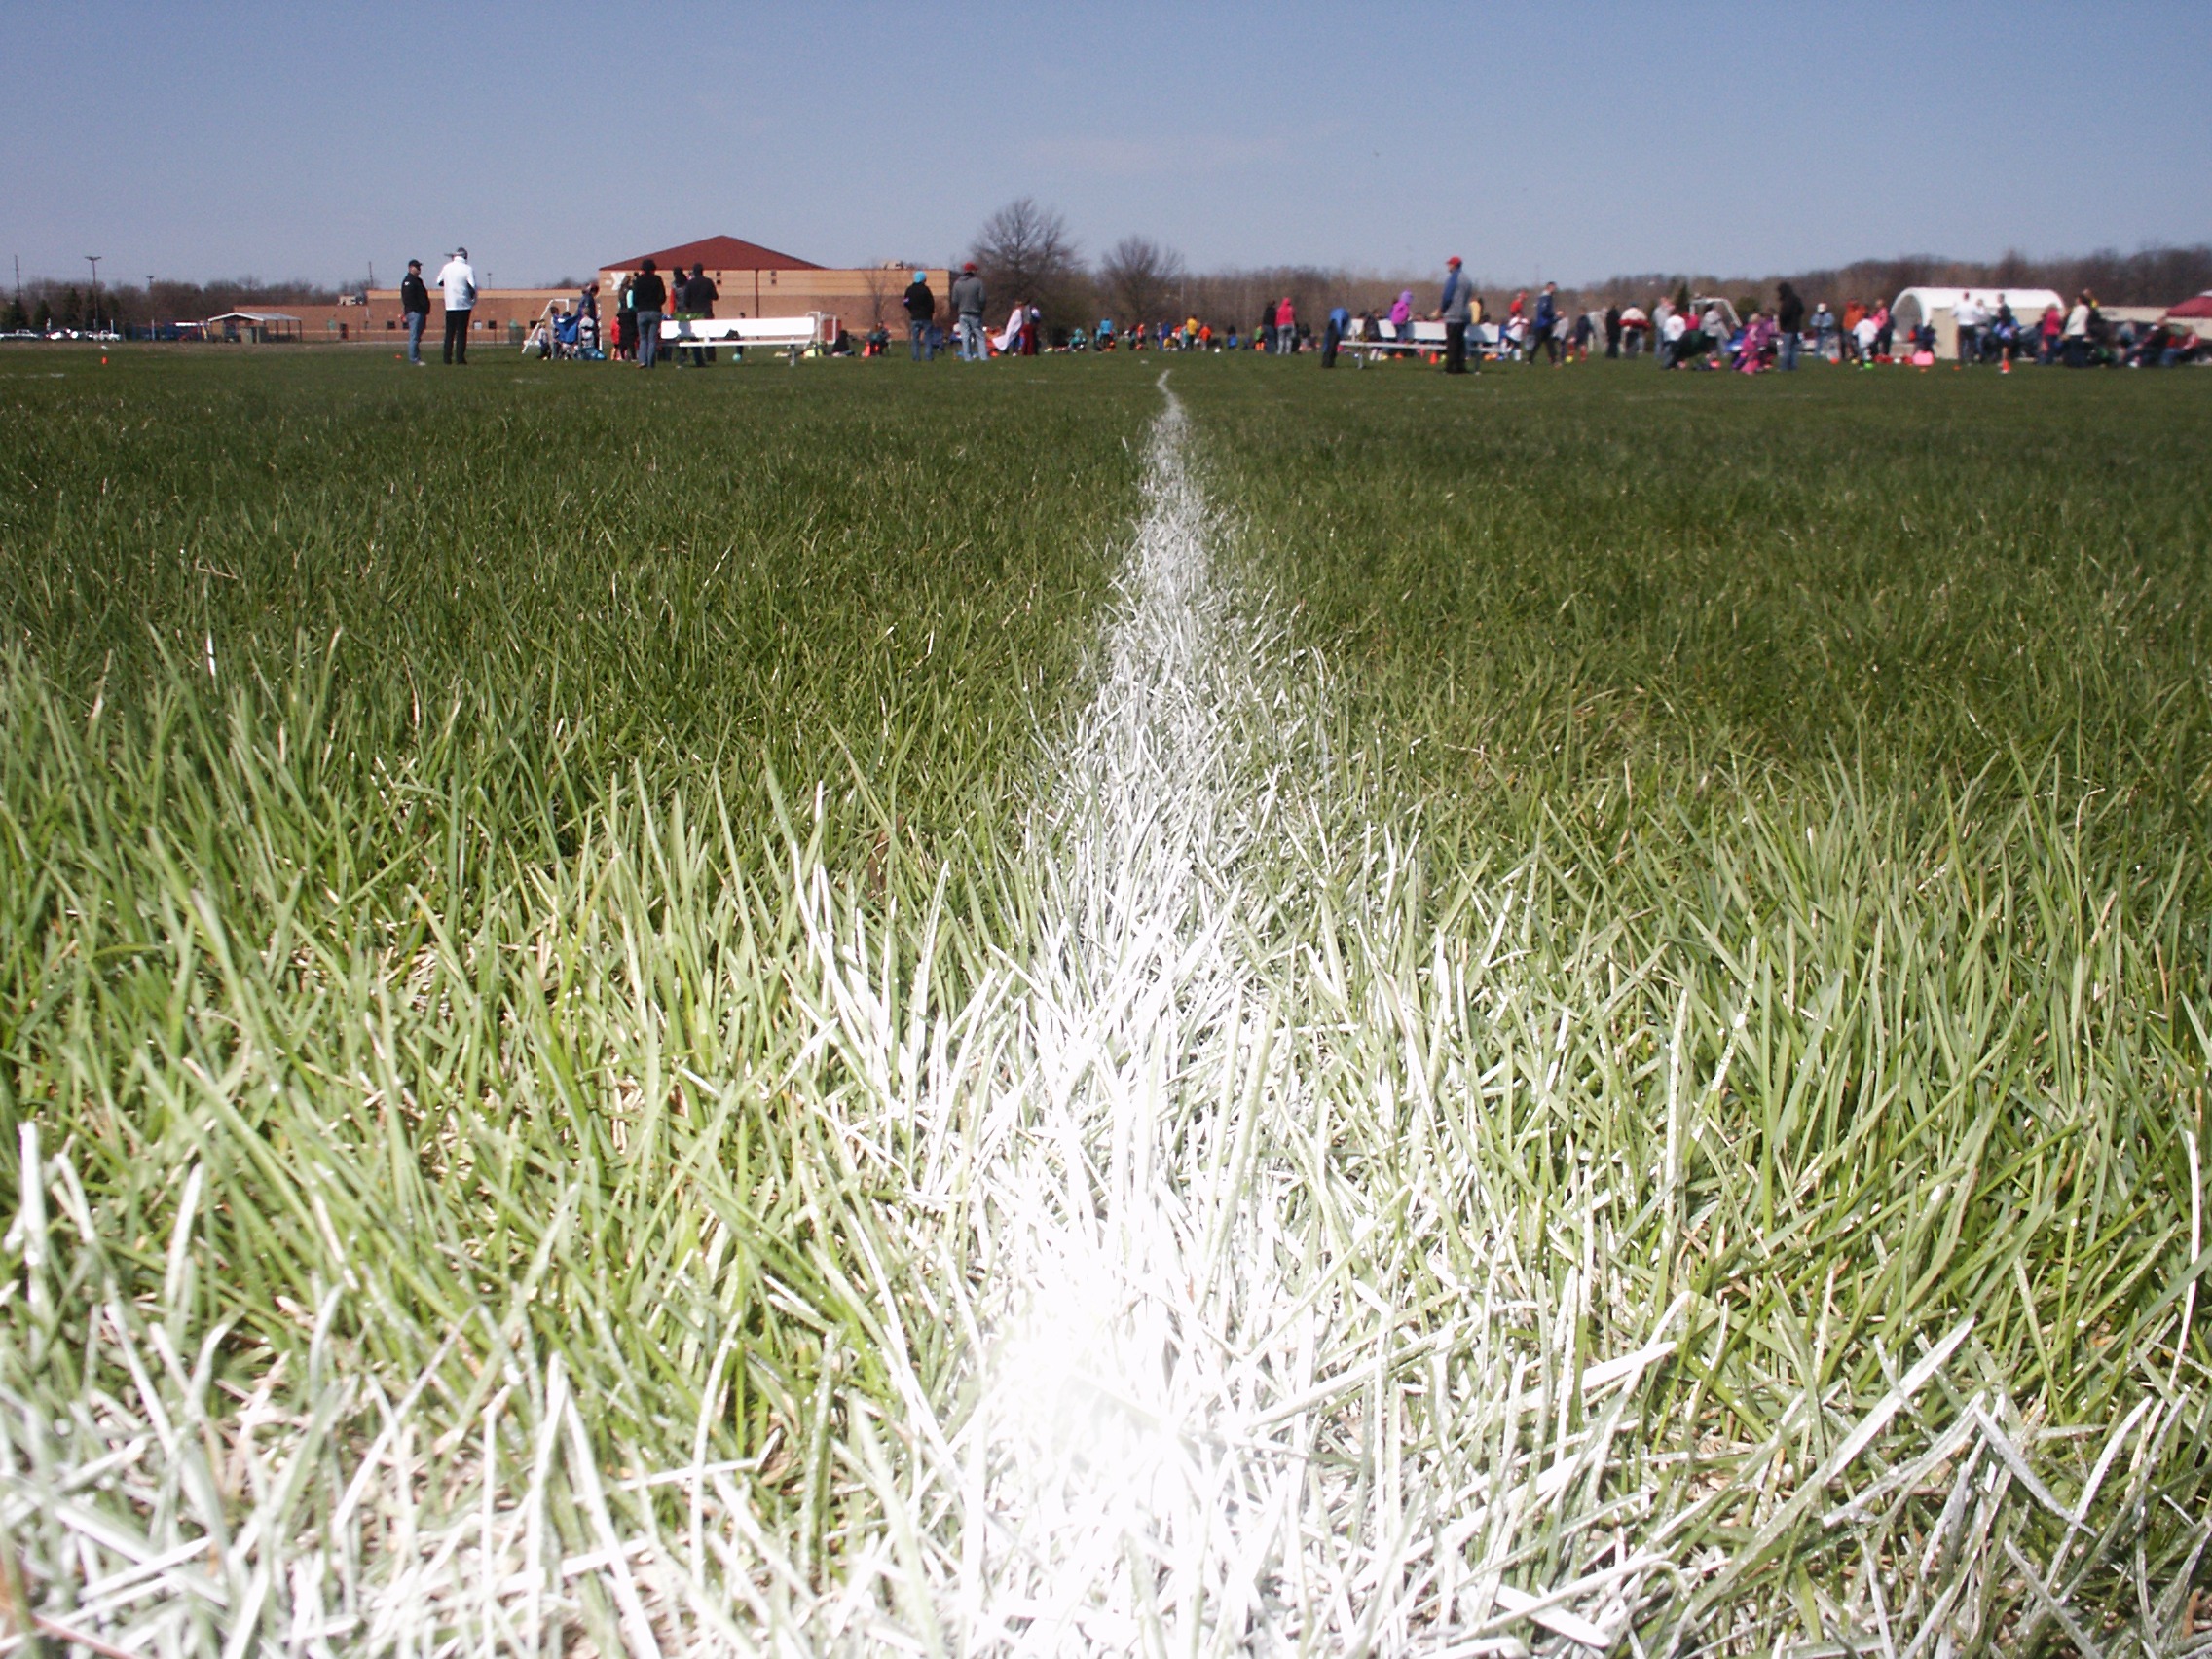
grass, plant, sport, field, farm, lawn, meadow, prairie, game, play, crop, pasture, soil, soccer, paint, agriculture, plain, soccer field, competition, lines, sports, grassland, competitive, ecosystem, rural area, paddy field, football field, grass family